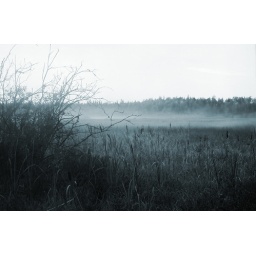
When we found the lake the last water in it had just evaporated